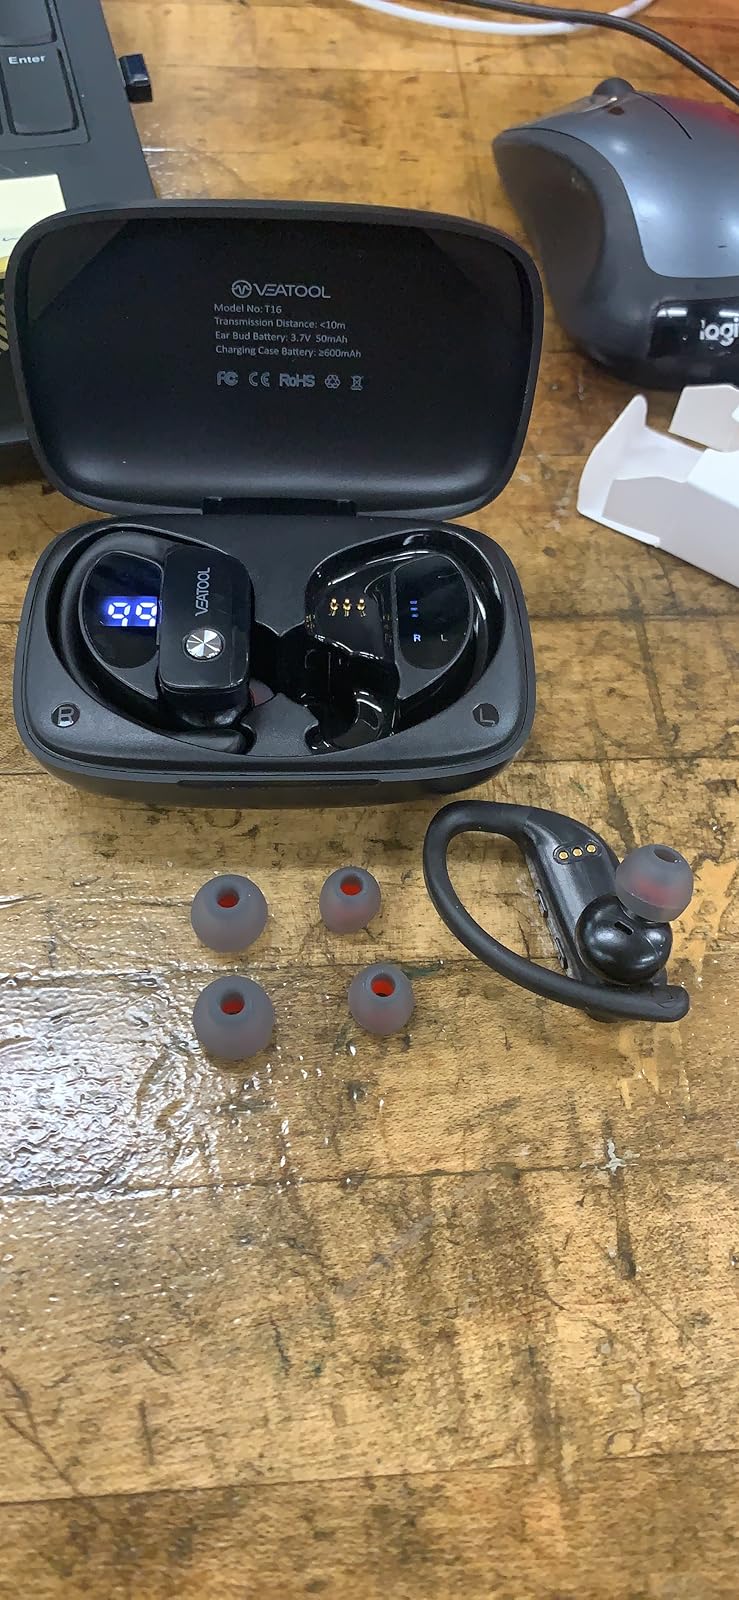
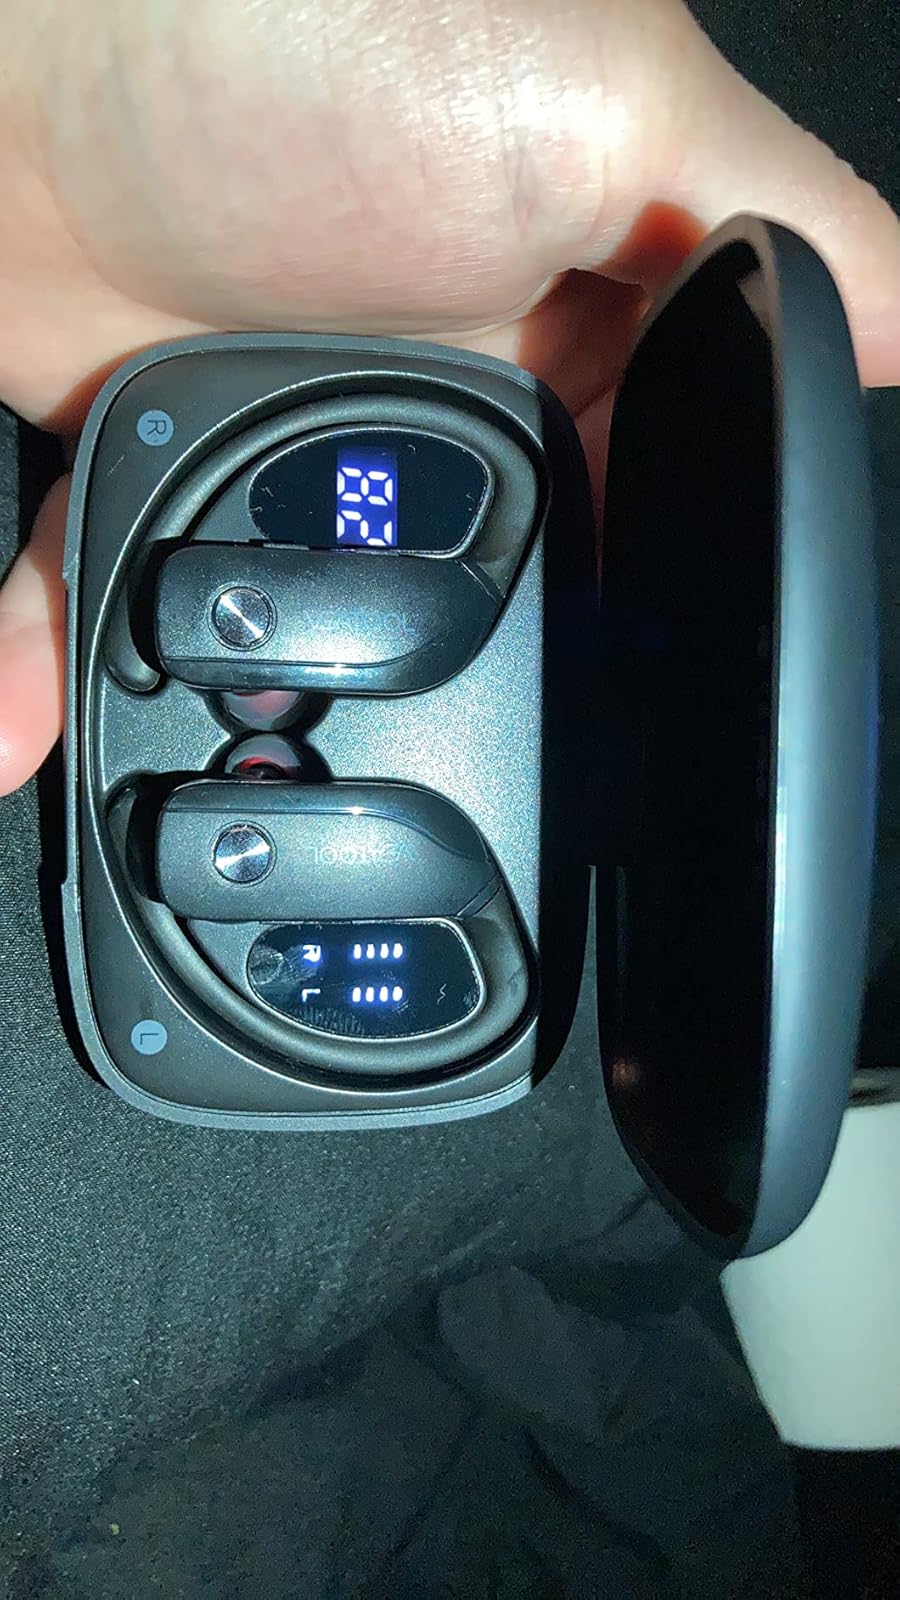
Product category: earbuds
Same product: yes